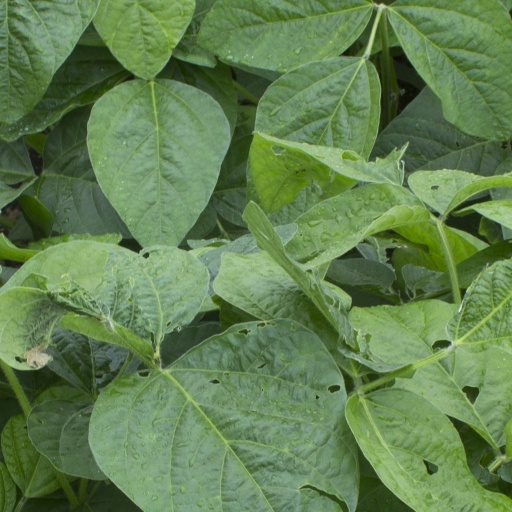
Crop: soybean